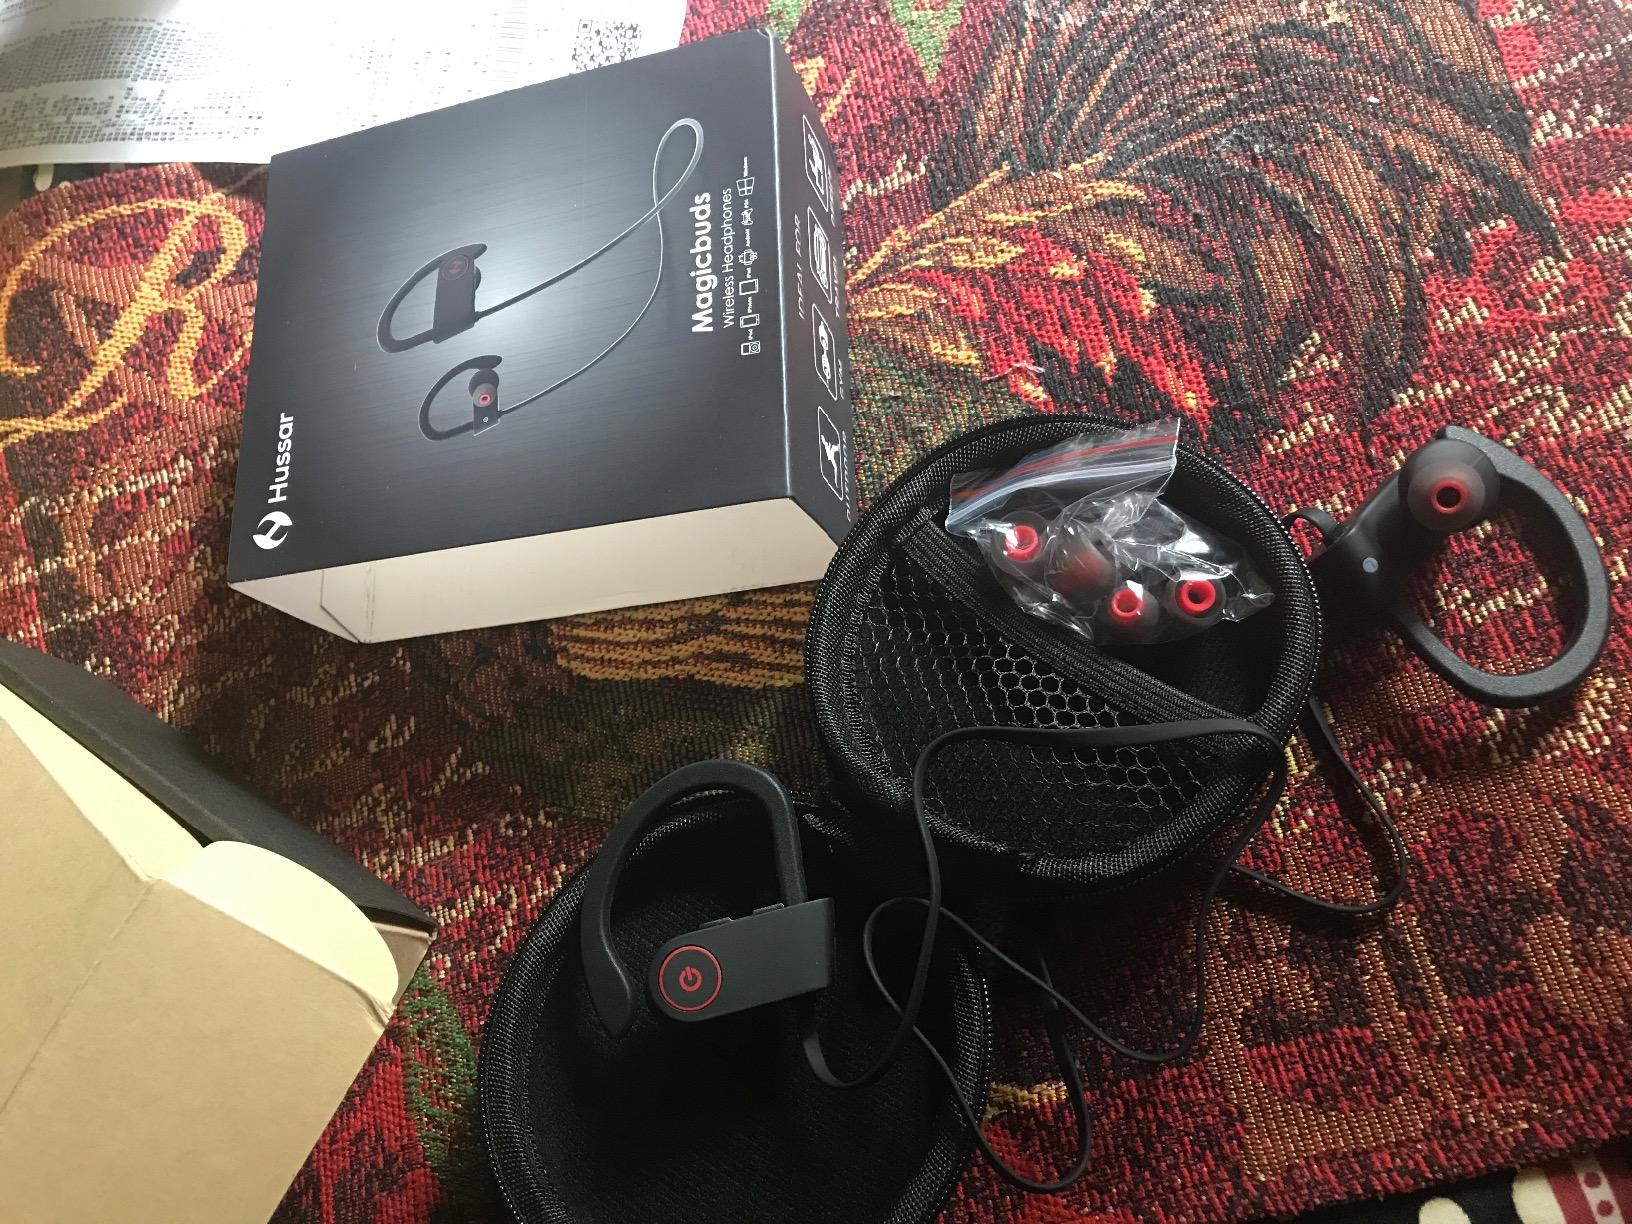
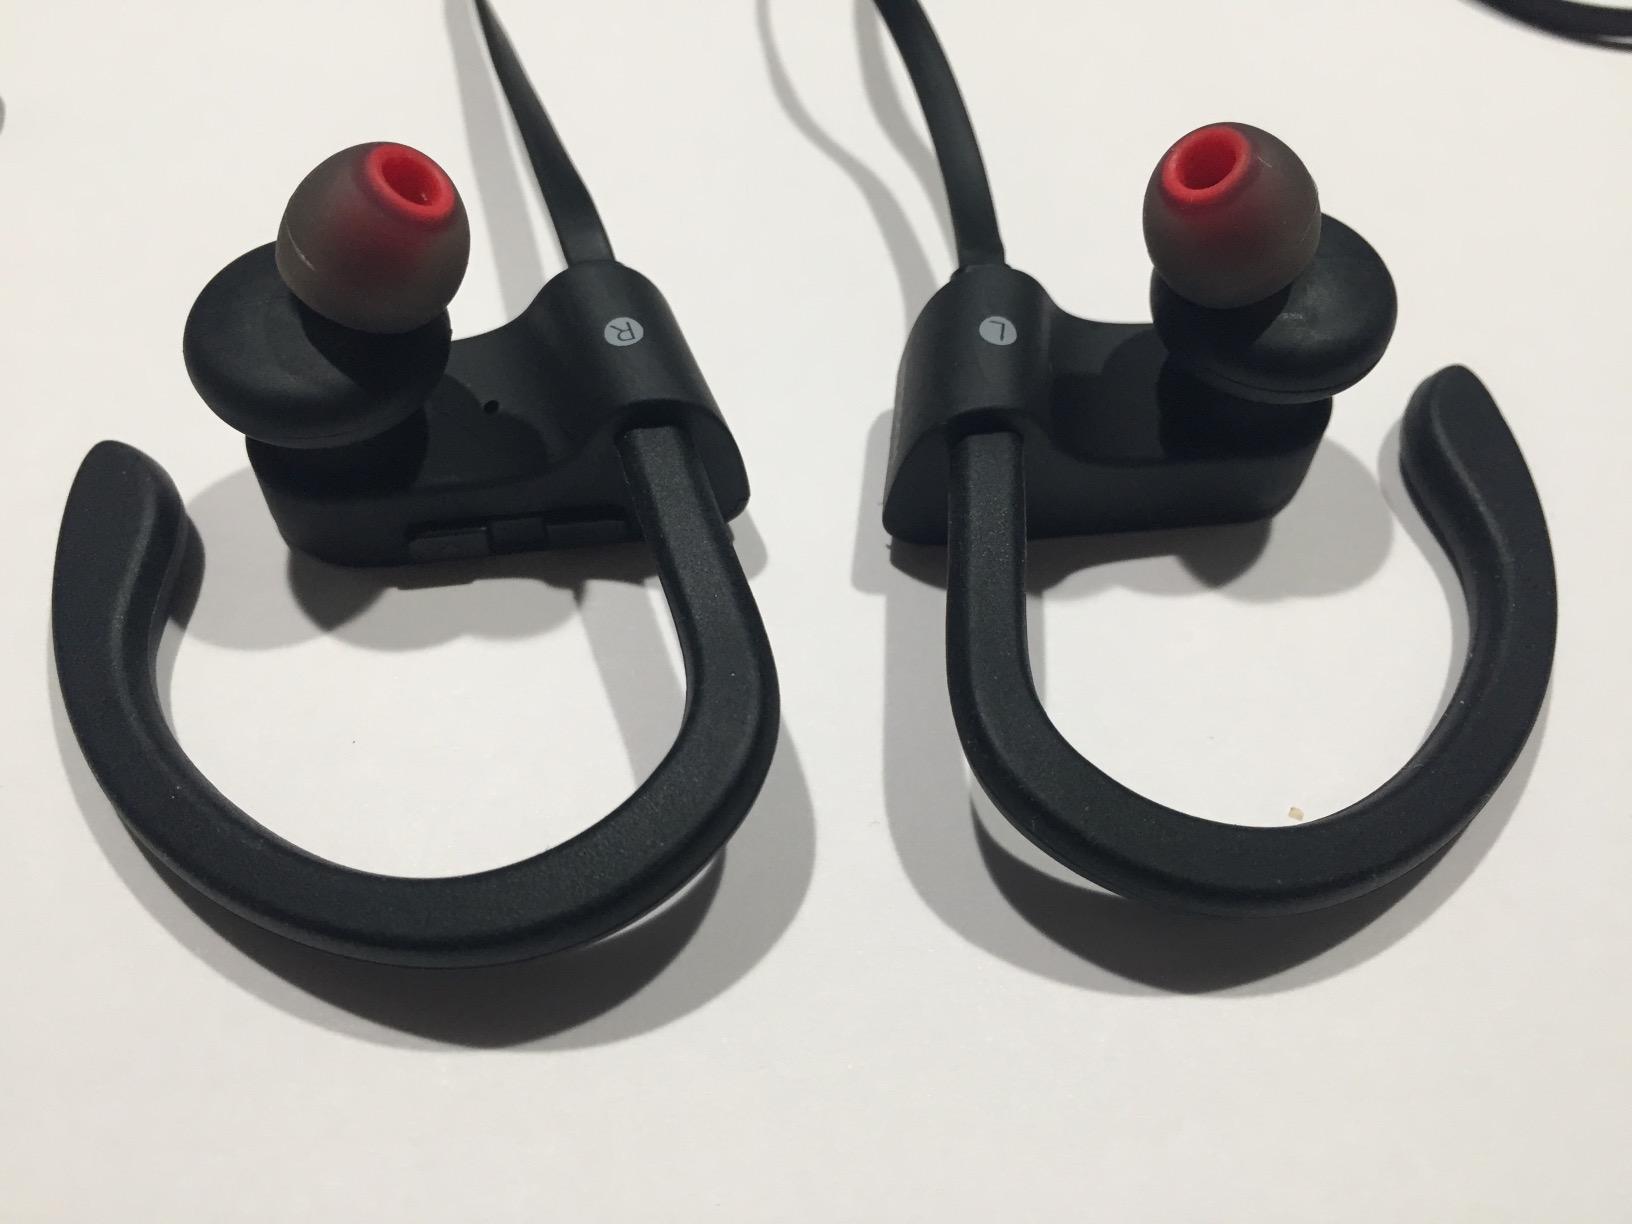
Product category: headphones
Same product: yes